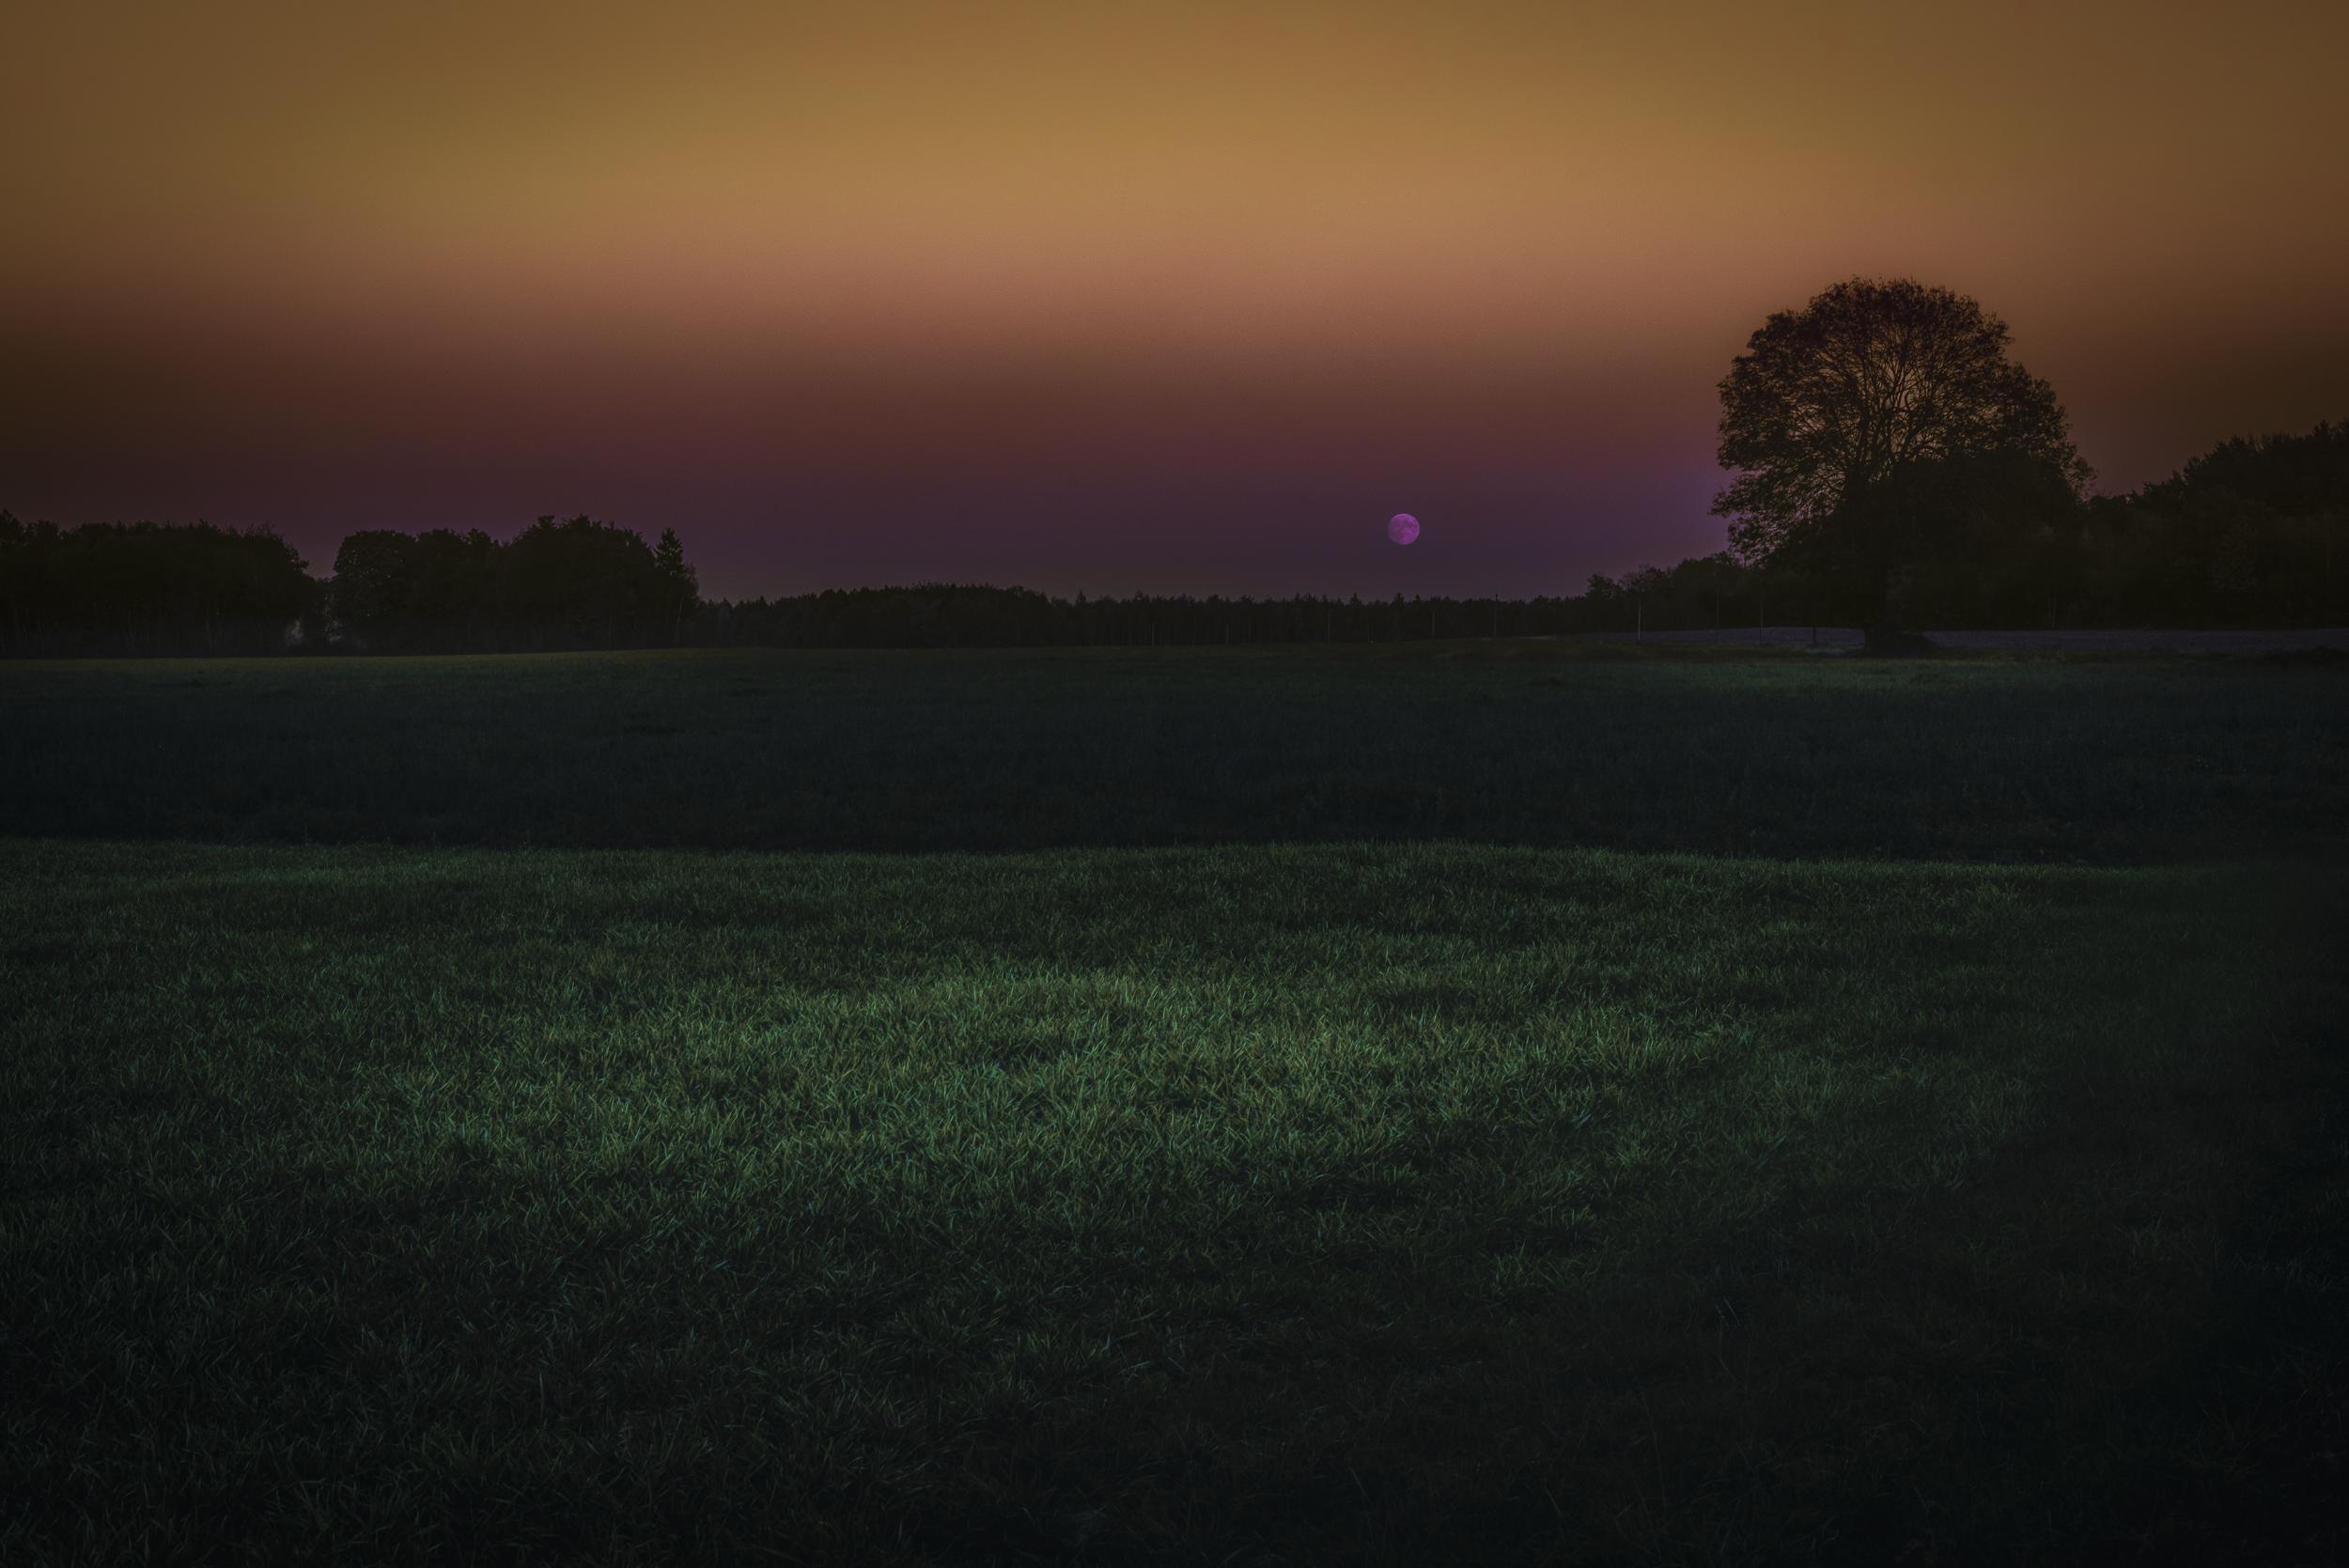
tree, nature, grass, horizon, light, cloud, sky, sunrise, sunset, field, night, sunlight, morning, dawn, atmosphere, dusk, france, europe, evening, green, reflection, darkness, nikon, moon, lune, vert, nikkor, d750, c uruyann, cr puscule, atmospheric phenomenon, atmosphere of earth